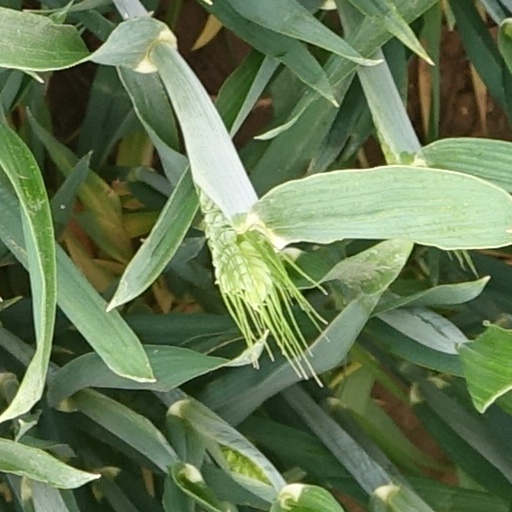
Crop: wheat